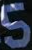
Number: 5